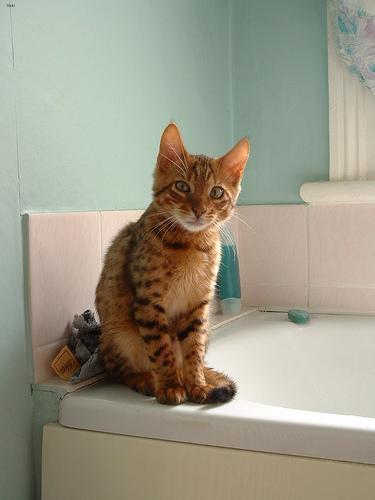
Bengal